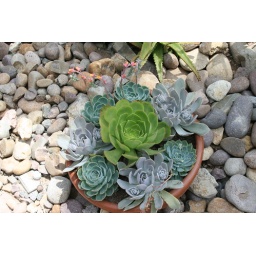
flowers and trees in San Diego, CA